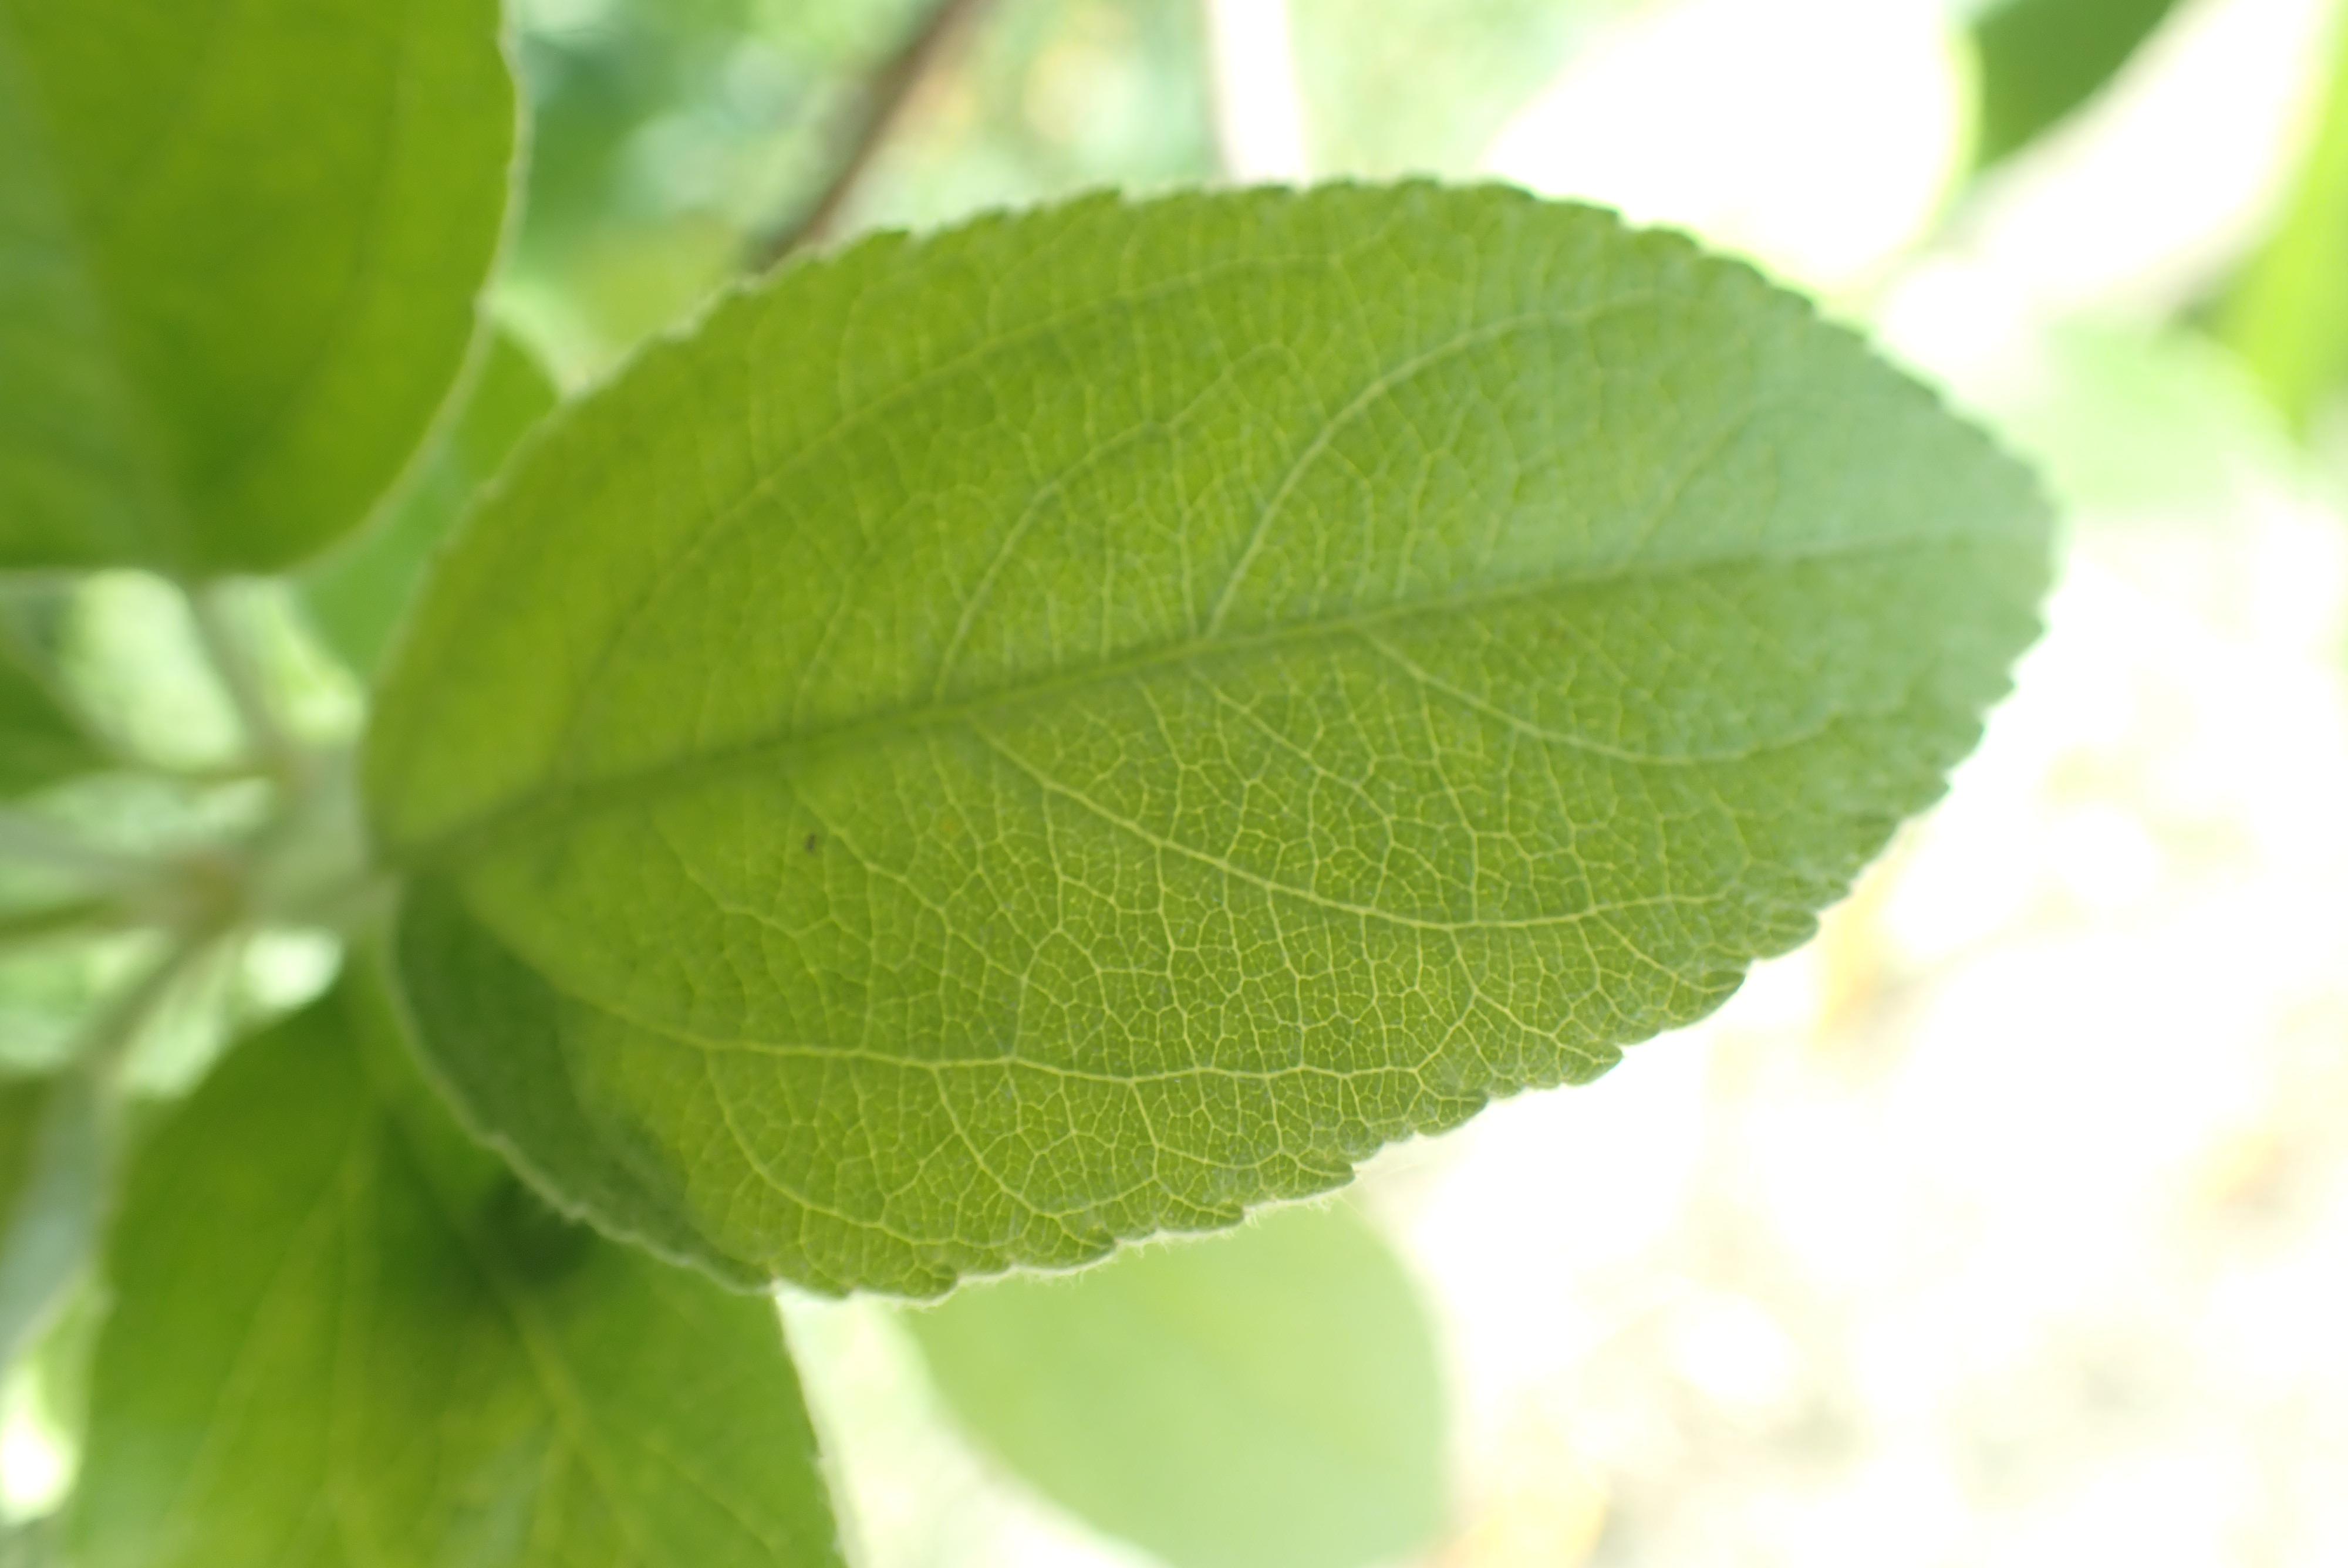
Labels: healthy